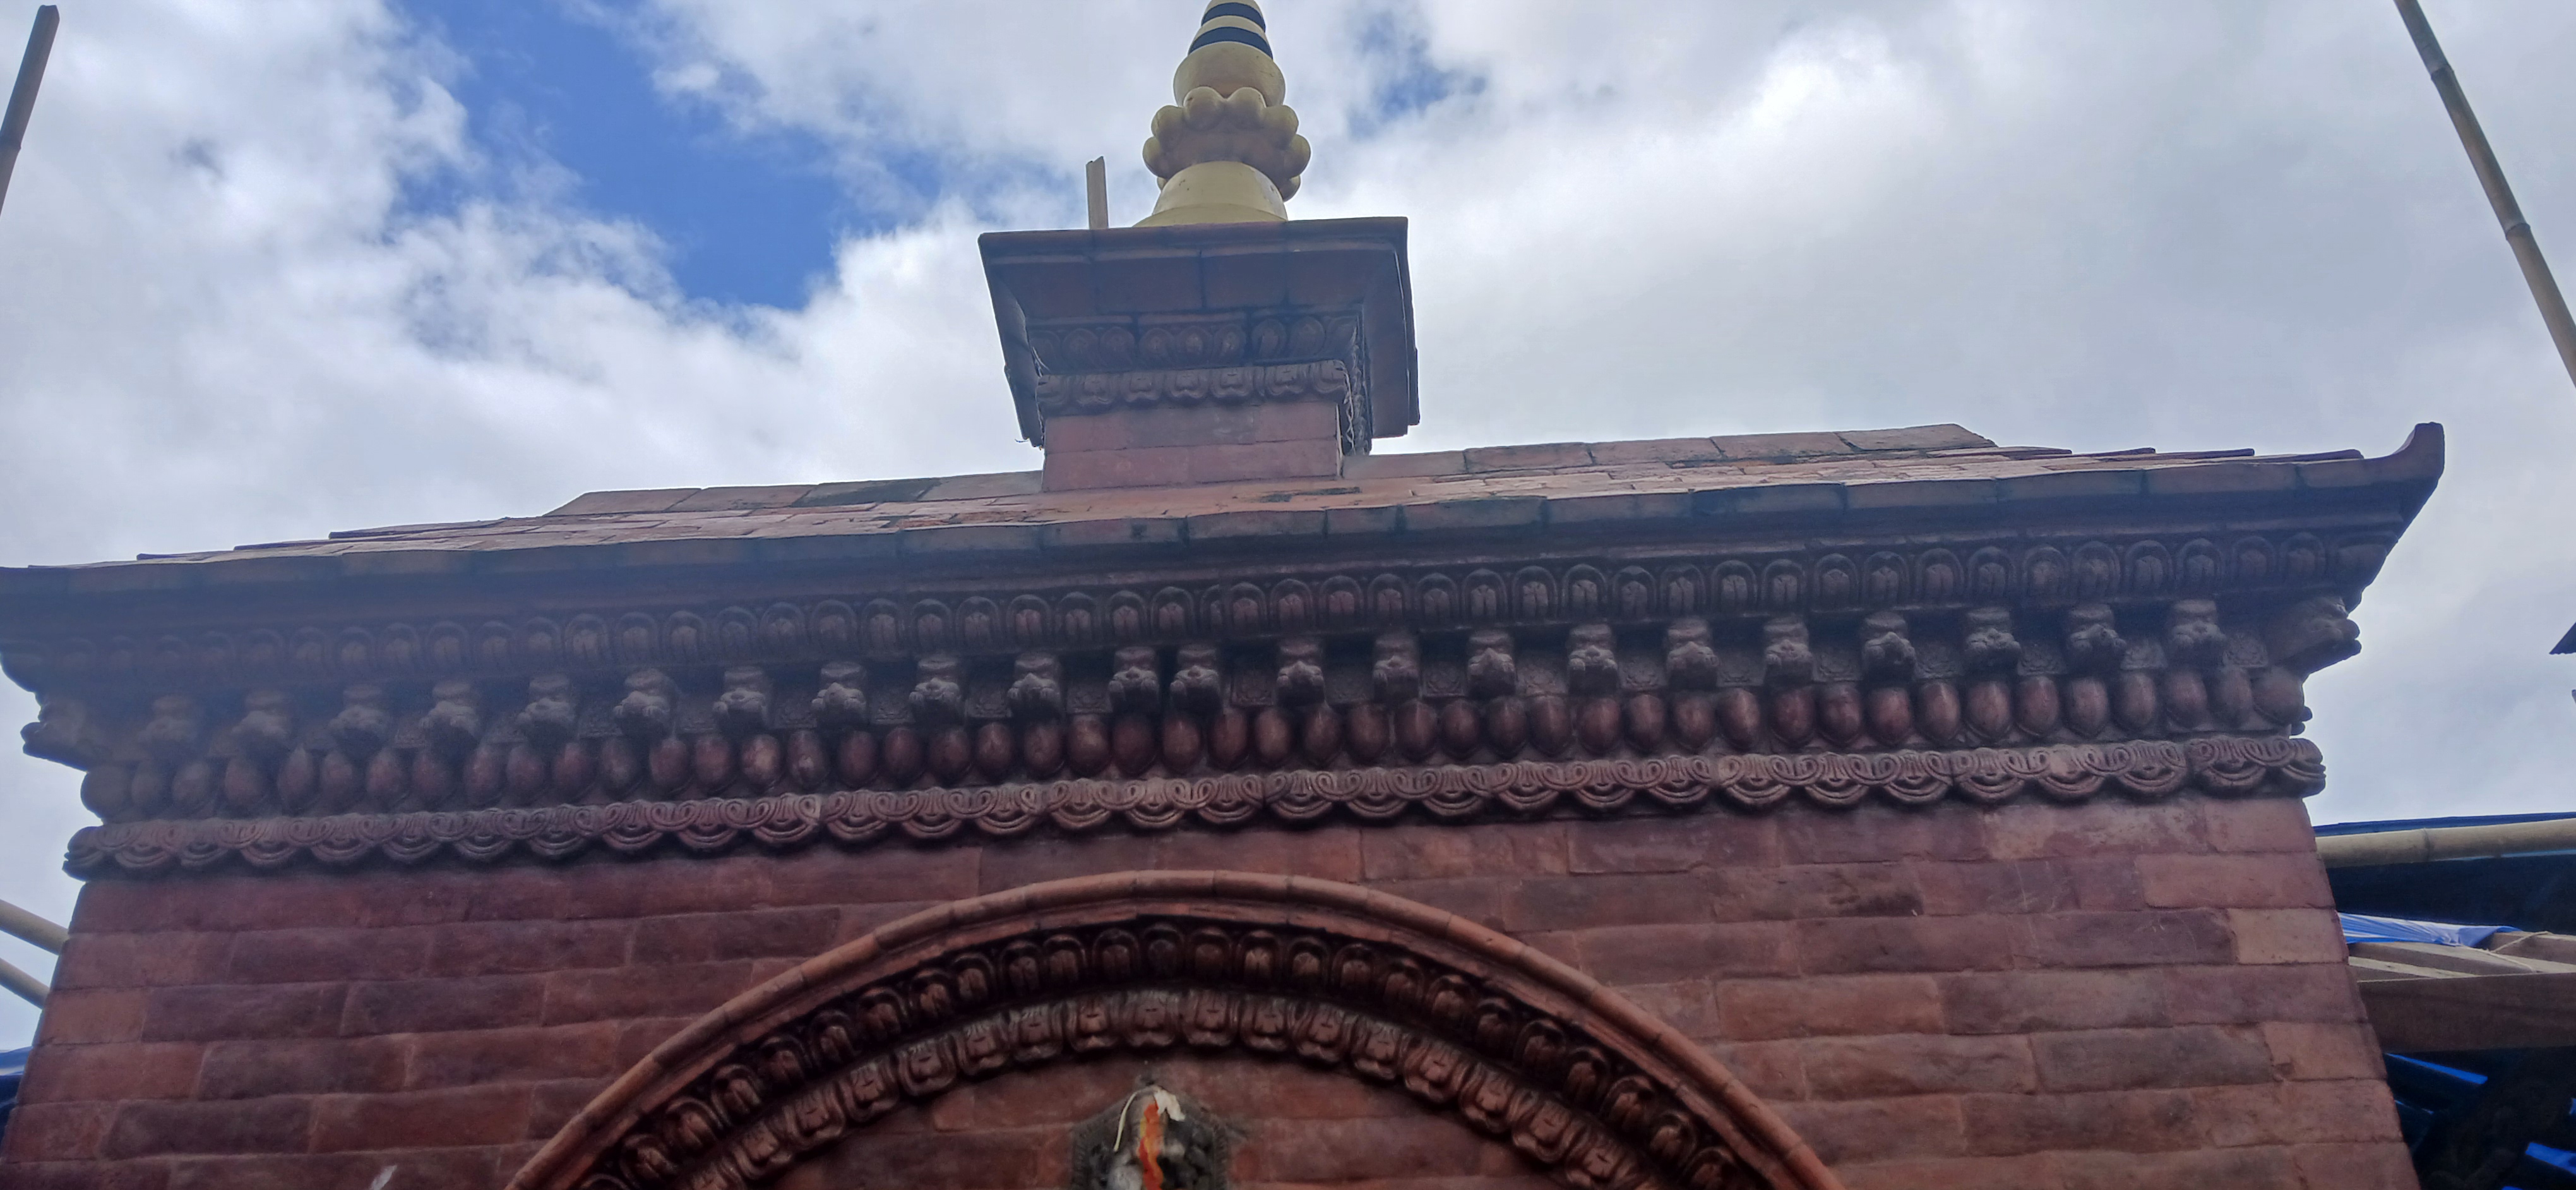
Heritage site: Surya_Binayak